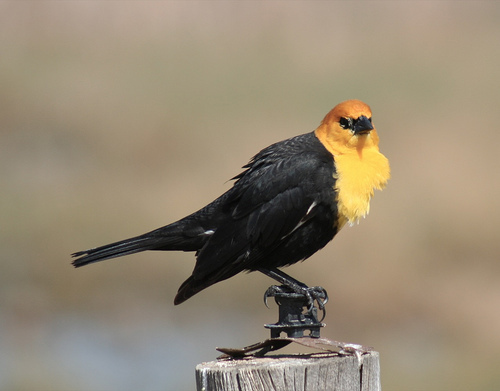
the head, nape, throat and chest are yellow orange, the beak and feet are black and the wings and tail are black.
this bird has yellow breast and throat with orange crown and black side and coverts.
this bird has black bill and the main color of rest of the body is yellow and black.
mostly black bird with orange breast and red orange crown.
this bird is mostly black with a yellow tufted breast and a small black bill.
this bird is black with orange and has a very short beak.
this bird has wings that are black and has a yellow chest
this bird has wings that are black and has a yellow head
this bird has a orange crown, black primaries, and a orange belly.
this bird has a orange crown, black primaries, and a yellow belly.
Species: Yellow Headed Blackbird